The Family Markowitz

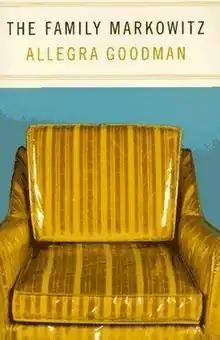

The Family Markowitz is a 1996 novel, made up of a series of linked short stories written by Allegra Goodman.